Port of Venice

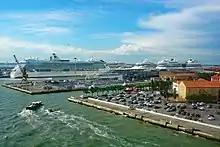
Cruise ships at the passenger terminal ("Venezia Terminal Passeggeri") in the port of Venice

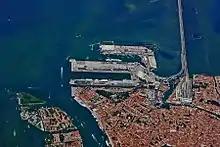
Aerial view of the cruise ship terminal ("Venezia Terminal Passeggeri")

The Port of Venice is a port serving Venice, northeastern Italy. It is the eighth-busiest commercial port in Italy and was one of the most important in the Mediterranean concerning the cruise sector, as a major hub for cruise ships. It is one of the major Italian ports and is included in the list of the leading European ports which are located on the strategic nodes of trans-European networks. In 2006, 30,936,931 tonnes passed through the port, of which 14,541,961 was the commercial sector, and it saw 1,453,513 passengers. In 2002, the port handled 262,337 containers.